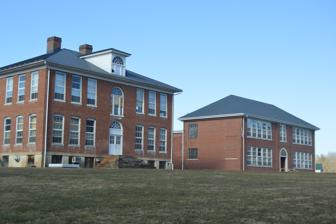
Building: Millboro School
Country: United States of America
Year built: 1918
United States historic place Millboro School U.S. National Register of Historic Places Virginia Landmarks Register Overview from the southwest Show map of Virginia Show map of the United States Location Junction of High and Main Streets in Millboro , Virginia Coordinates 37°58′43″N 79°36′12″W / 37.9786°N 79.6034°W / 37.9786; -79.6034 Area 6.7 acres (2.7 ha) Built 1916 ( 1916 ) -1918, 1933, 1936, 1962 Built by Virginia State Board of Education; Hinnant, Addison, and Hinnant Architectural style Colonial Revival NRHP reference No. 03001439 VLR No. 008-5024 Significant dates Added to NRHP January 16, 2004 Designated VLR September 10, 2003 Millboro School , also known as Millboro Elementary School, Millboro High School, and Bath County High School, is a historic school complex located at Millboro , Bath County, Virginia . It was built in three phases. The original two-story, brick school building dates from 1916–1918. The Colonial Revival style building has a standing-seam metal hipped roof, with two tall central chimneys and a central hipped dormer. In 1933, a separate two-story, hipped roof, brick classroom structure with a gymnasium/auditorium wing was constructed to the east of the original building.  The two structures were connected in 1962, with the addition of a one-story building.  Also on the property is a contributing Home Economics Cottage (1933) and Agricultural Instruction Building (1936).  The school closed in 1989. The complex was listed on the National Register of Historic Places in 2004. References